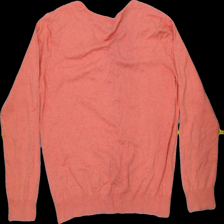
View: back
Type: Cardigan
Category: Ladies
Brand: Cappuchini
Colors: Pink
Material: 84%cotton 16%nylone
Pattern: Plain
Cut: Regular, V-collar
Size: XL
Trend: No trend
Stains: No
Damage: 0
Price range: <50
Recommended usage: Reuse